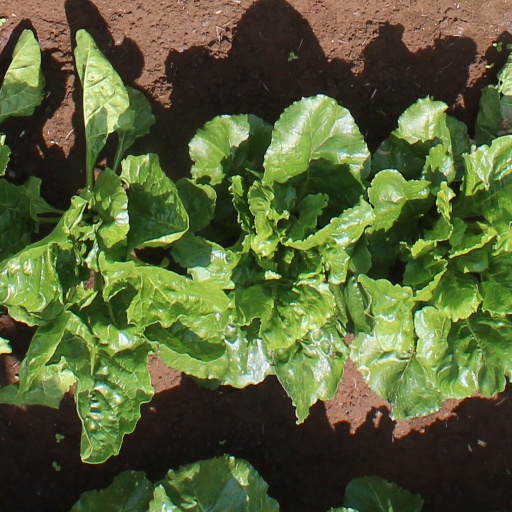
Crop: sugar beet